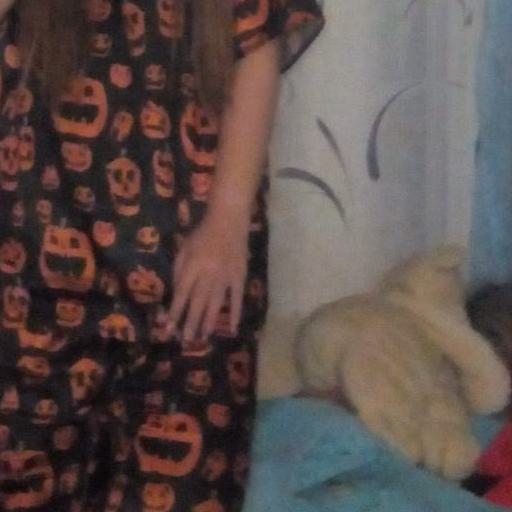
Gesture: no_gesture